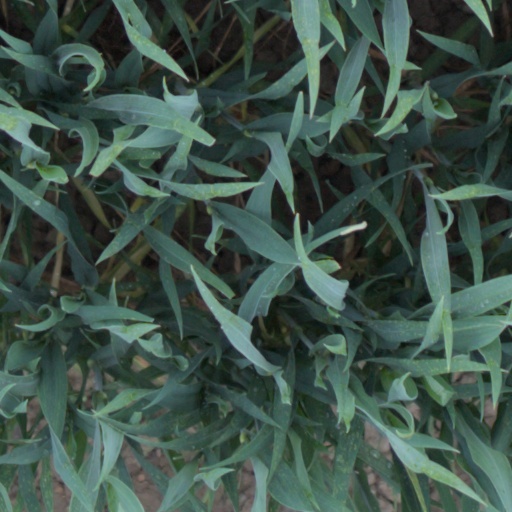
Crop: wheat